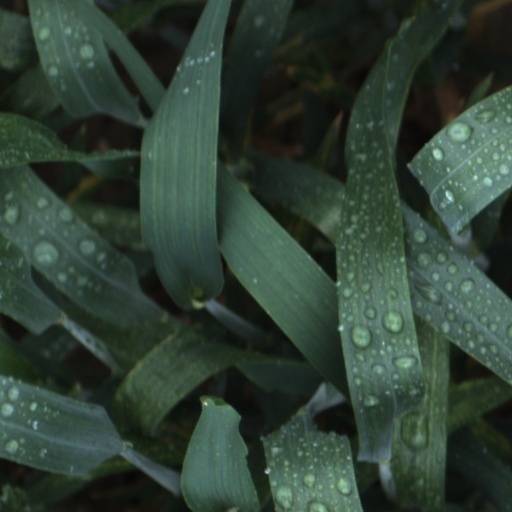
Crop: wheat